Huntsville, Alabama

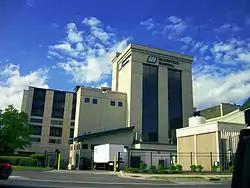
The main building of Huntsville Hospital

The current mayor of Huntsville is Tommy Battle, who was first elected in 2008 and then re-elected in 2012, 2016, and 2020. The City Administrator is John Hamilton, who replaced Rex Reynolds on January 1, 2014, when Reynolds retired.